Laurance Safford

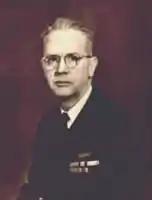

Captain, U.S.N. Laurance Frye Safford (October 22, 1893 – May 15, 1973) was a U.S. Navy cryptologist. He established the Naval cryptologic organization after World War I, and headed the effort more or less constantly until shortly after the Japanese attack on Pearl Harbor. His identification with the Naval effort was so close that he was the Friedman of the Navy.